Bhaju Ratna Kansakar

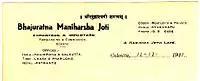
Letterhead of Bhaju Ratna's firm

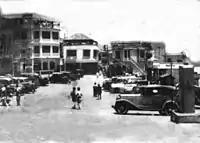
Motor Stand, Kalimpong in the 1950s

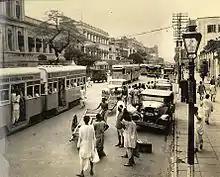
Kolkata in 1945

Bhāju Ratna Kansakār (1882 in 20 December 1956) was a Nepalese trader and philanthropist who laid the foundations of the Jyoti Group, one of the largest business and industrial houses in Nepal. He was also an important figure in the revival of Theravada Buddhism in the country when it was being suppressed by the state.